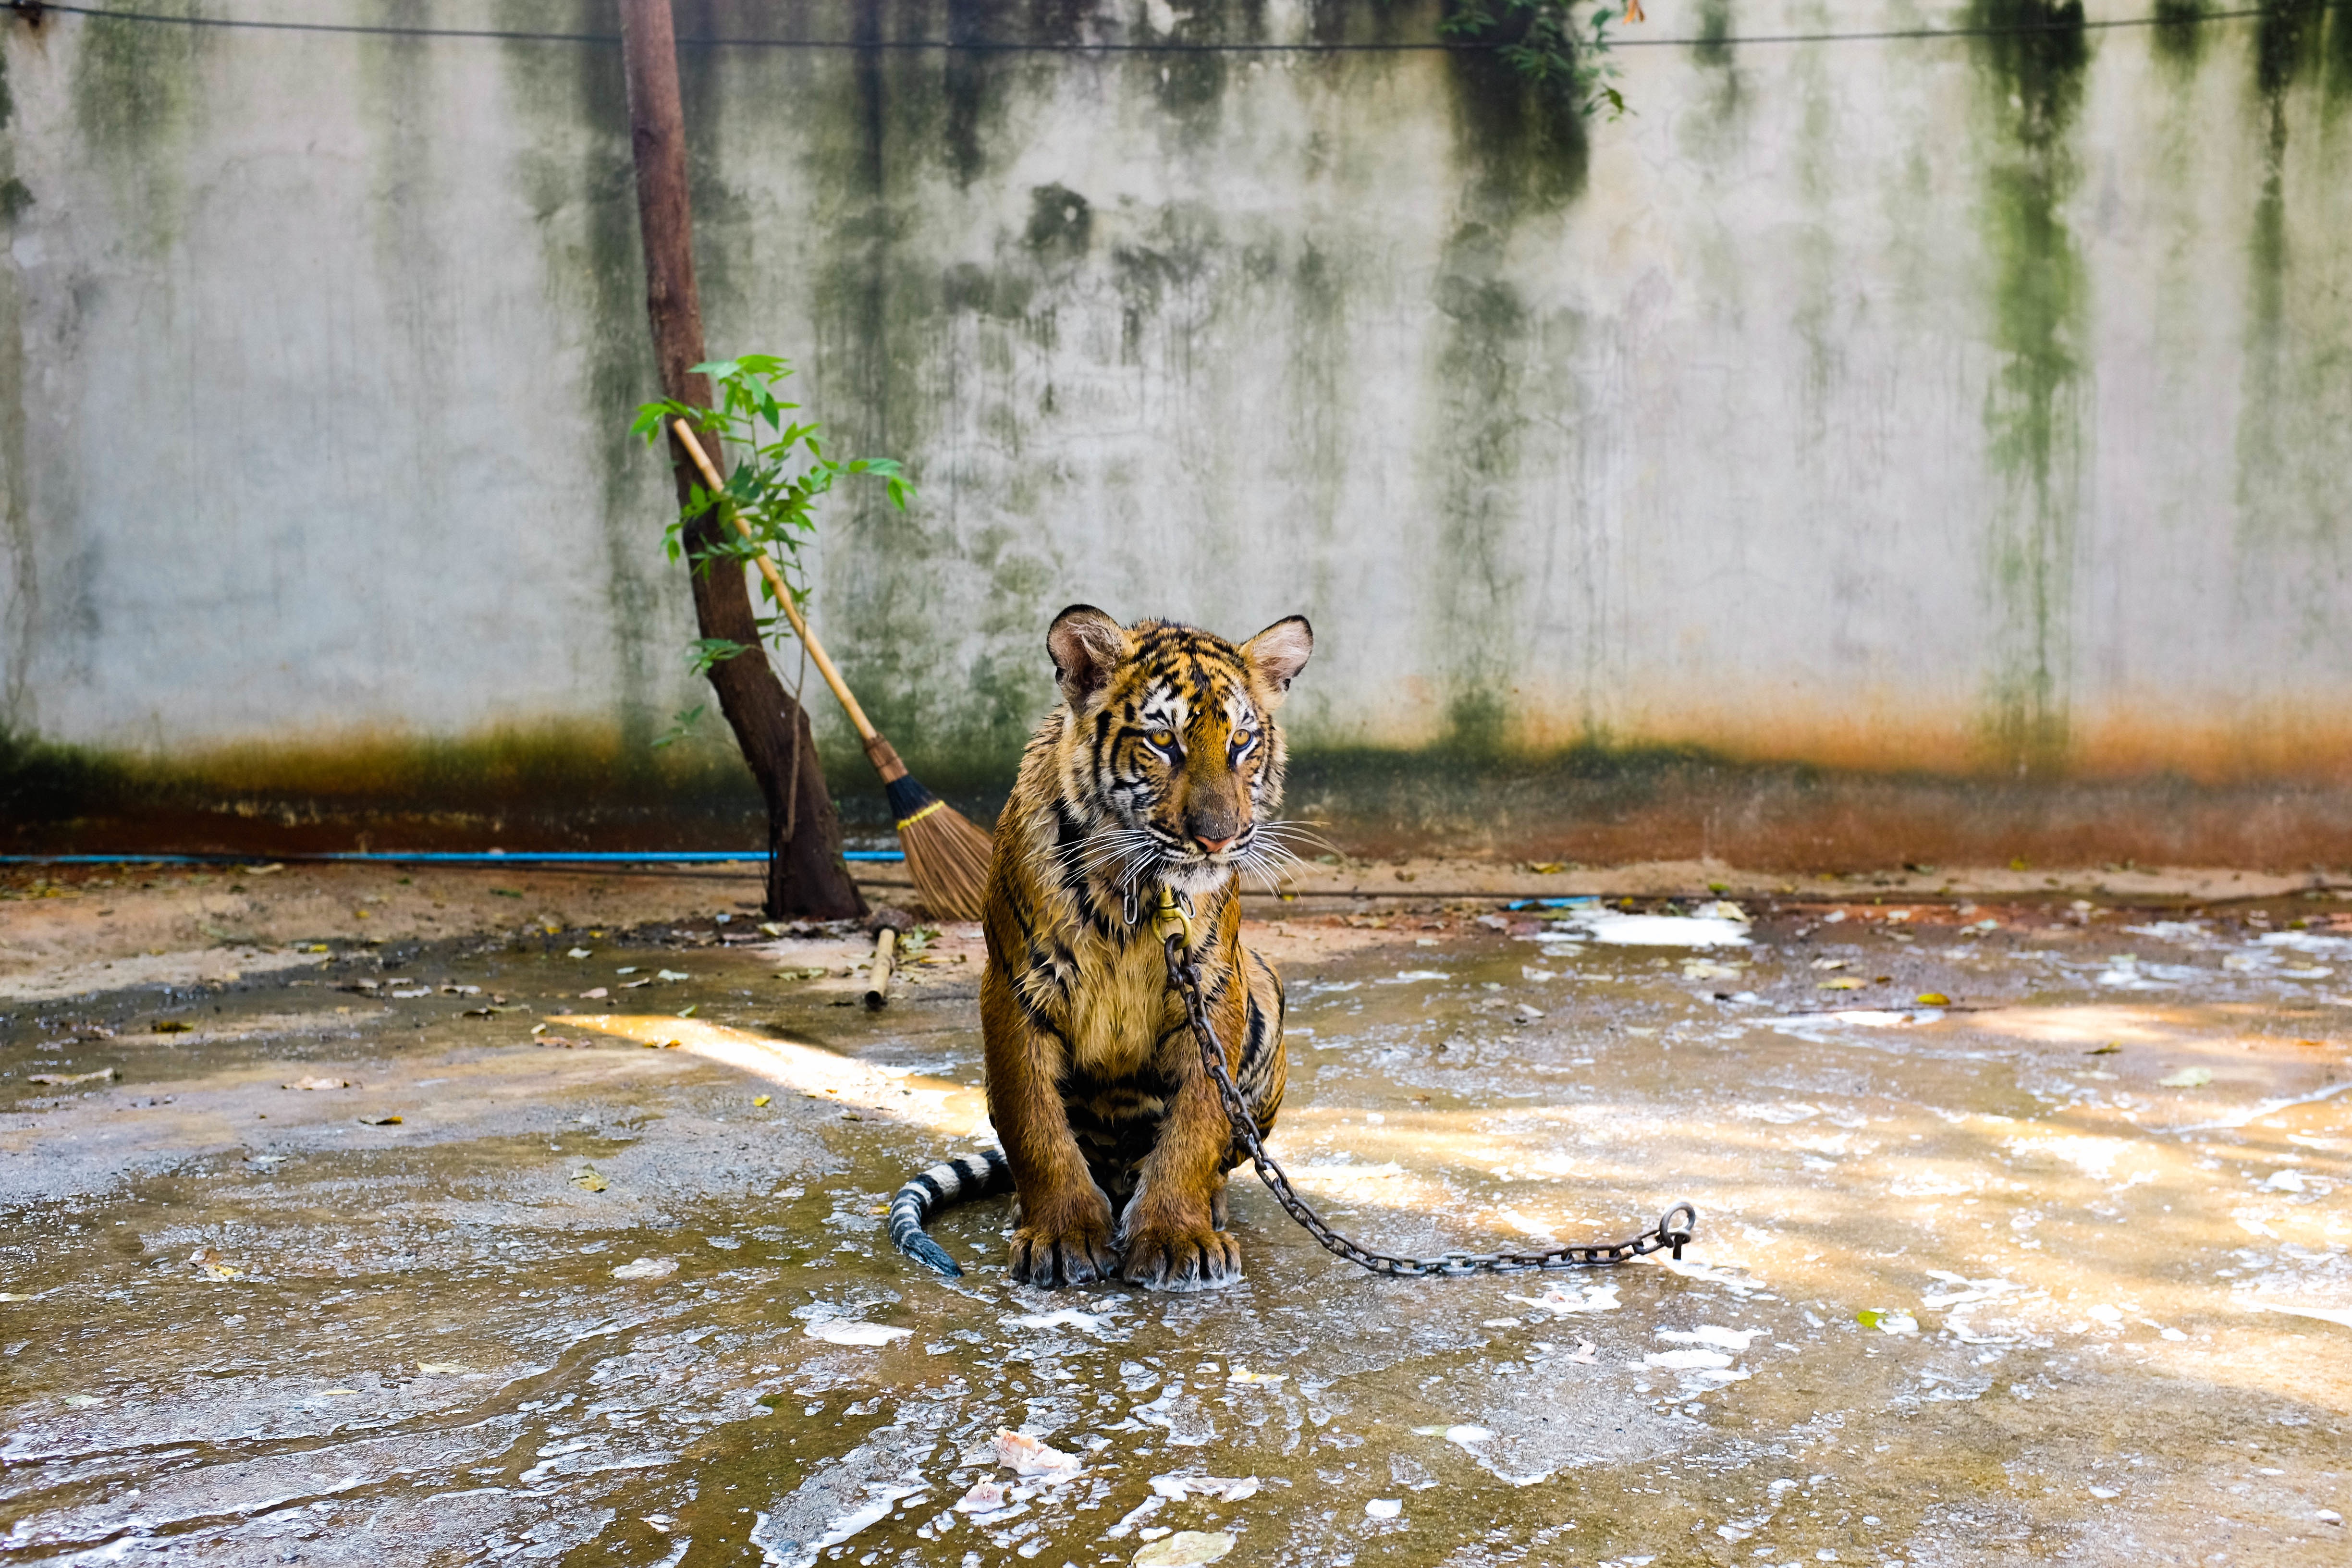
chain, animal, wildlife, zoo, mammal, fauna, captivity, tiger, big cats, cat like mammal